Division of Industrial Hygiene

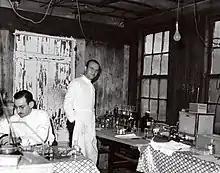
PHS scientific investigators working in their makeshift laboratory during the 1937–1938 industrial hygiene study of mercury exposure and its health effects in the hatmaking industry

The onset of the Great Depression brought almost a complete cessation of field investigations. However, after the 1934 Hawks Nest Tunnel disaster, in which many workers died of silicosis, the Office's prior studies were instrumental in state governments establishing hygienic standards for silica dust. Also, a study of mercury poisoning in the felt hat industry led to its outlawing as a carroting agent and its substitution with a non-toxic substance. The Division also began offering training courses in 1936. Nevertheless, other occupational diseases were considered to be low-incidence or non-disabling, and received less attention from public health officials than sanitation and communicable diseases.